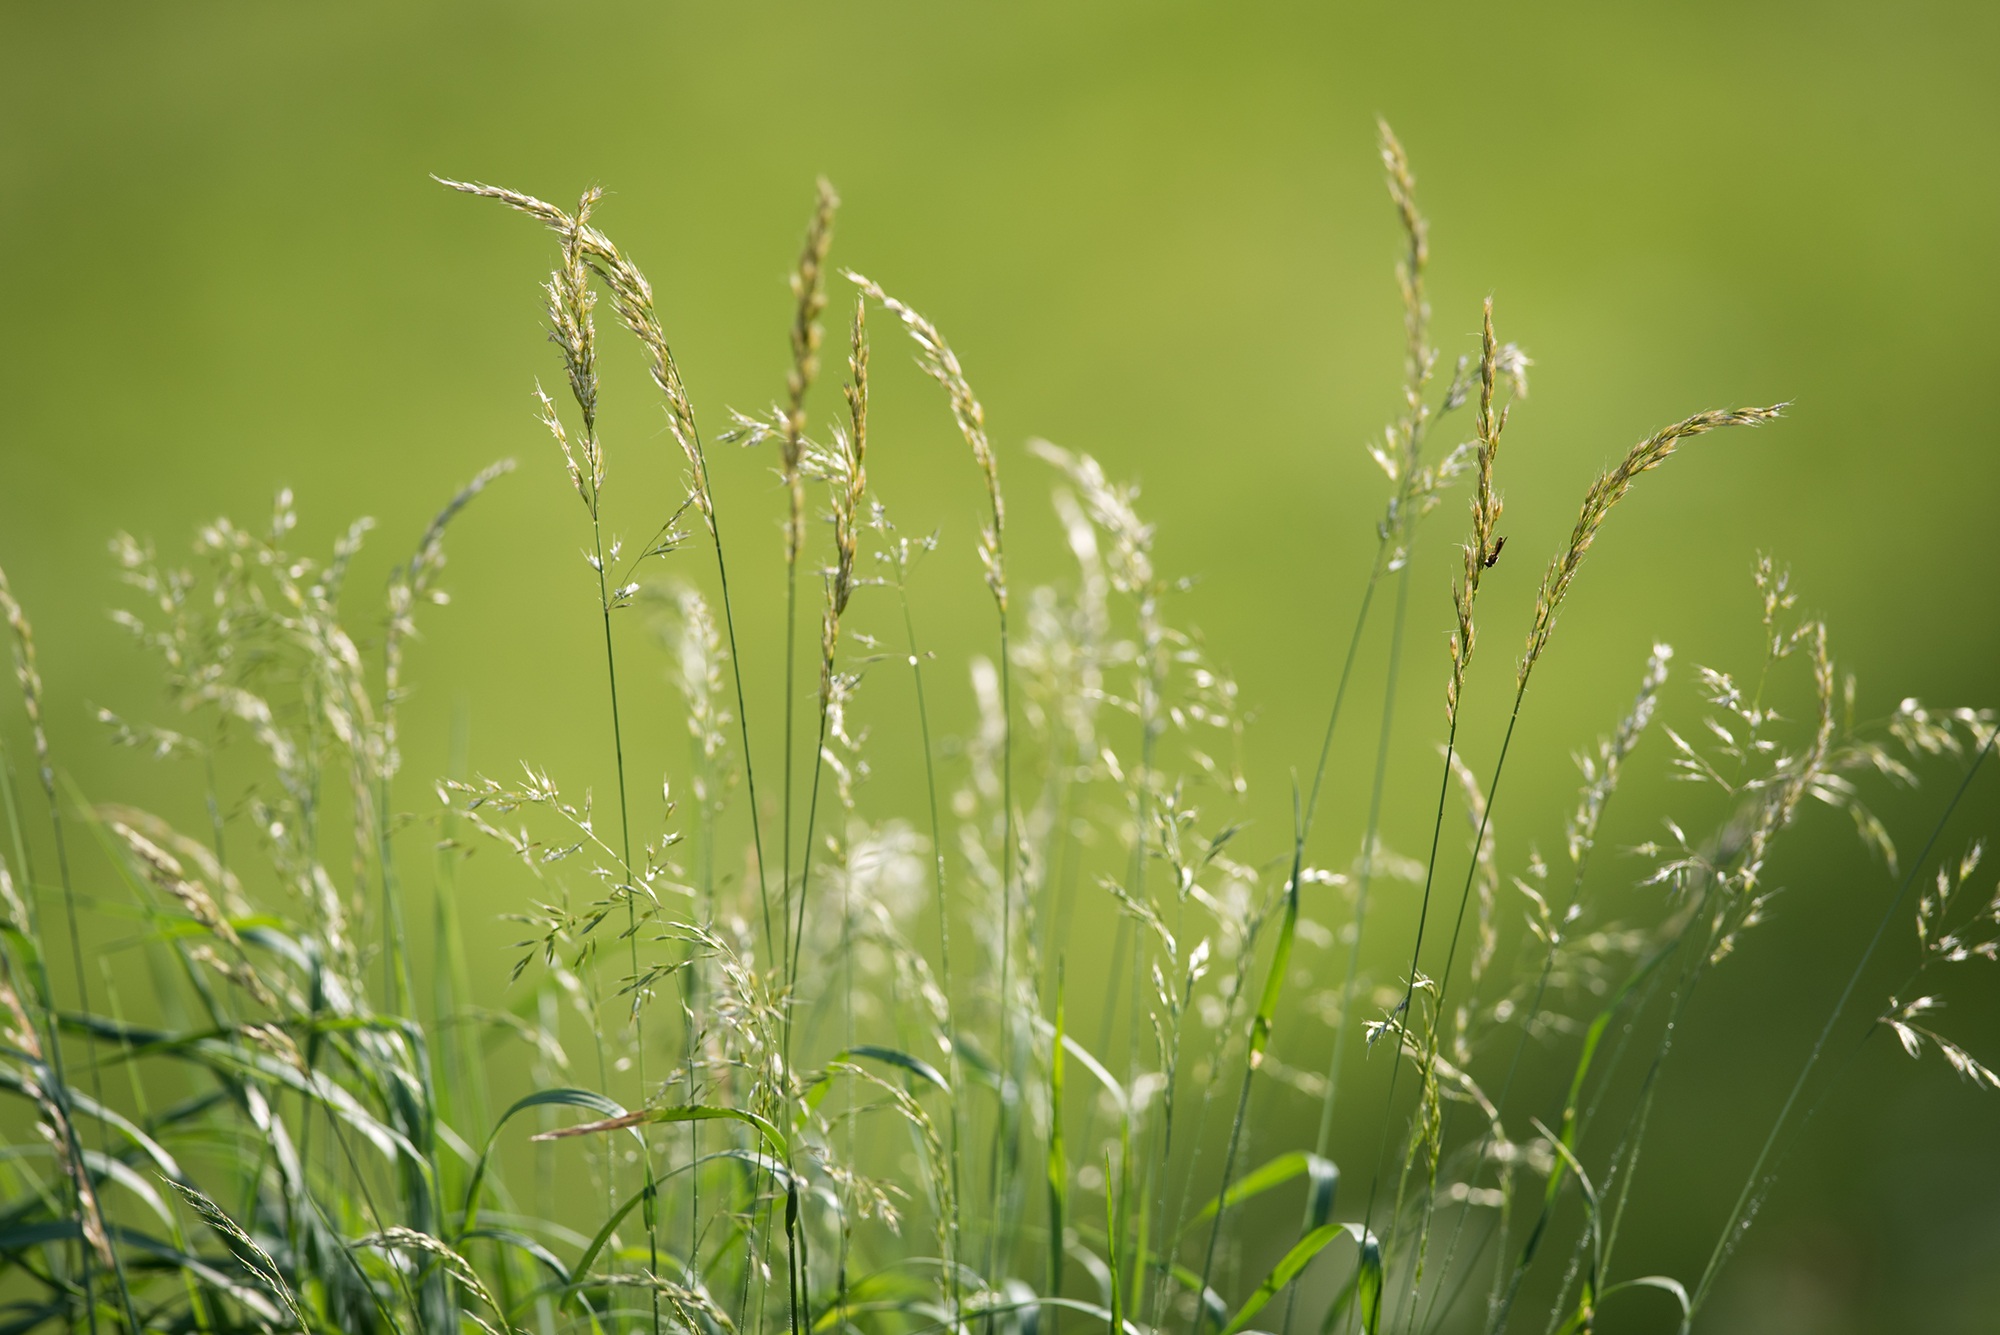
water, nature, grass, branch, dew, plant, field, lawn, meadow, prairie, sunlight, leaf, flower, summer, green, botany, close, flora, wildflower, grassland, habitat, moisture, grasses, macro photography, summer meadow, natural environment, atmospheric phenomenon, grass family, plant stem